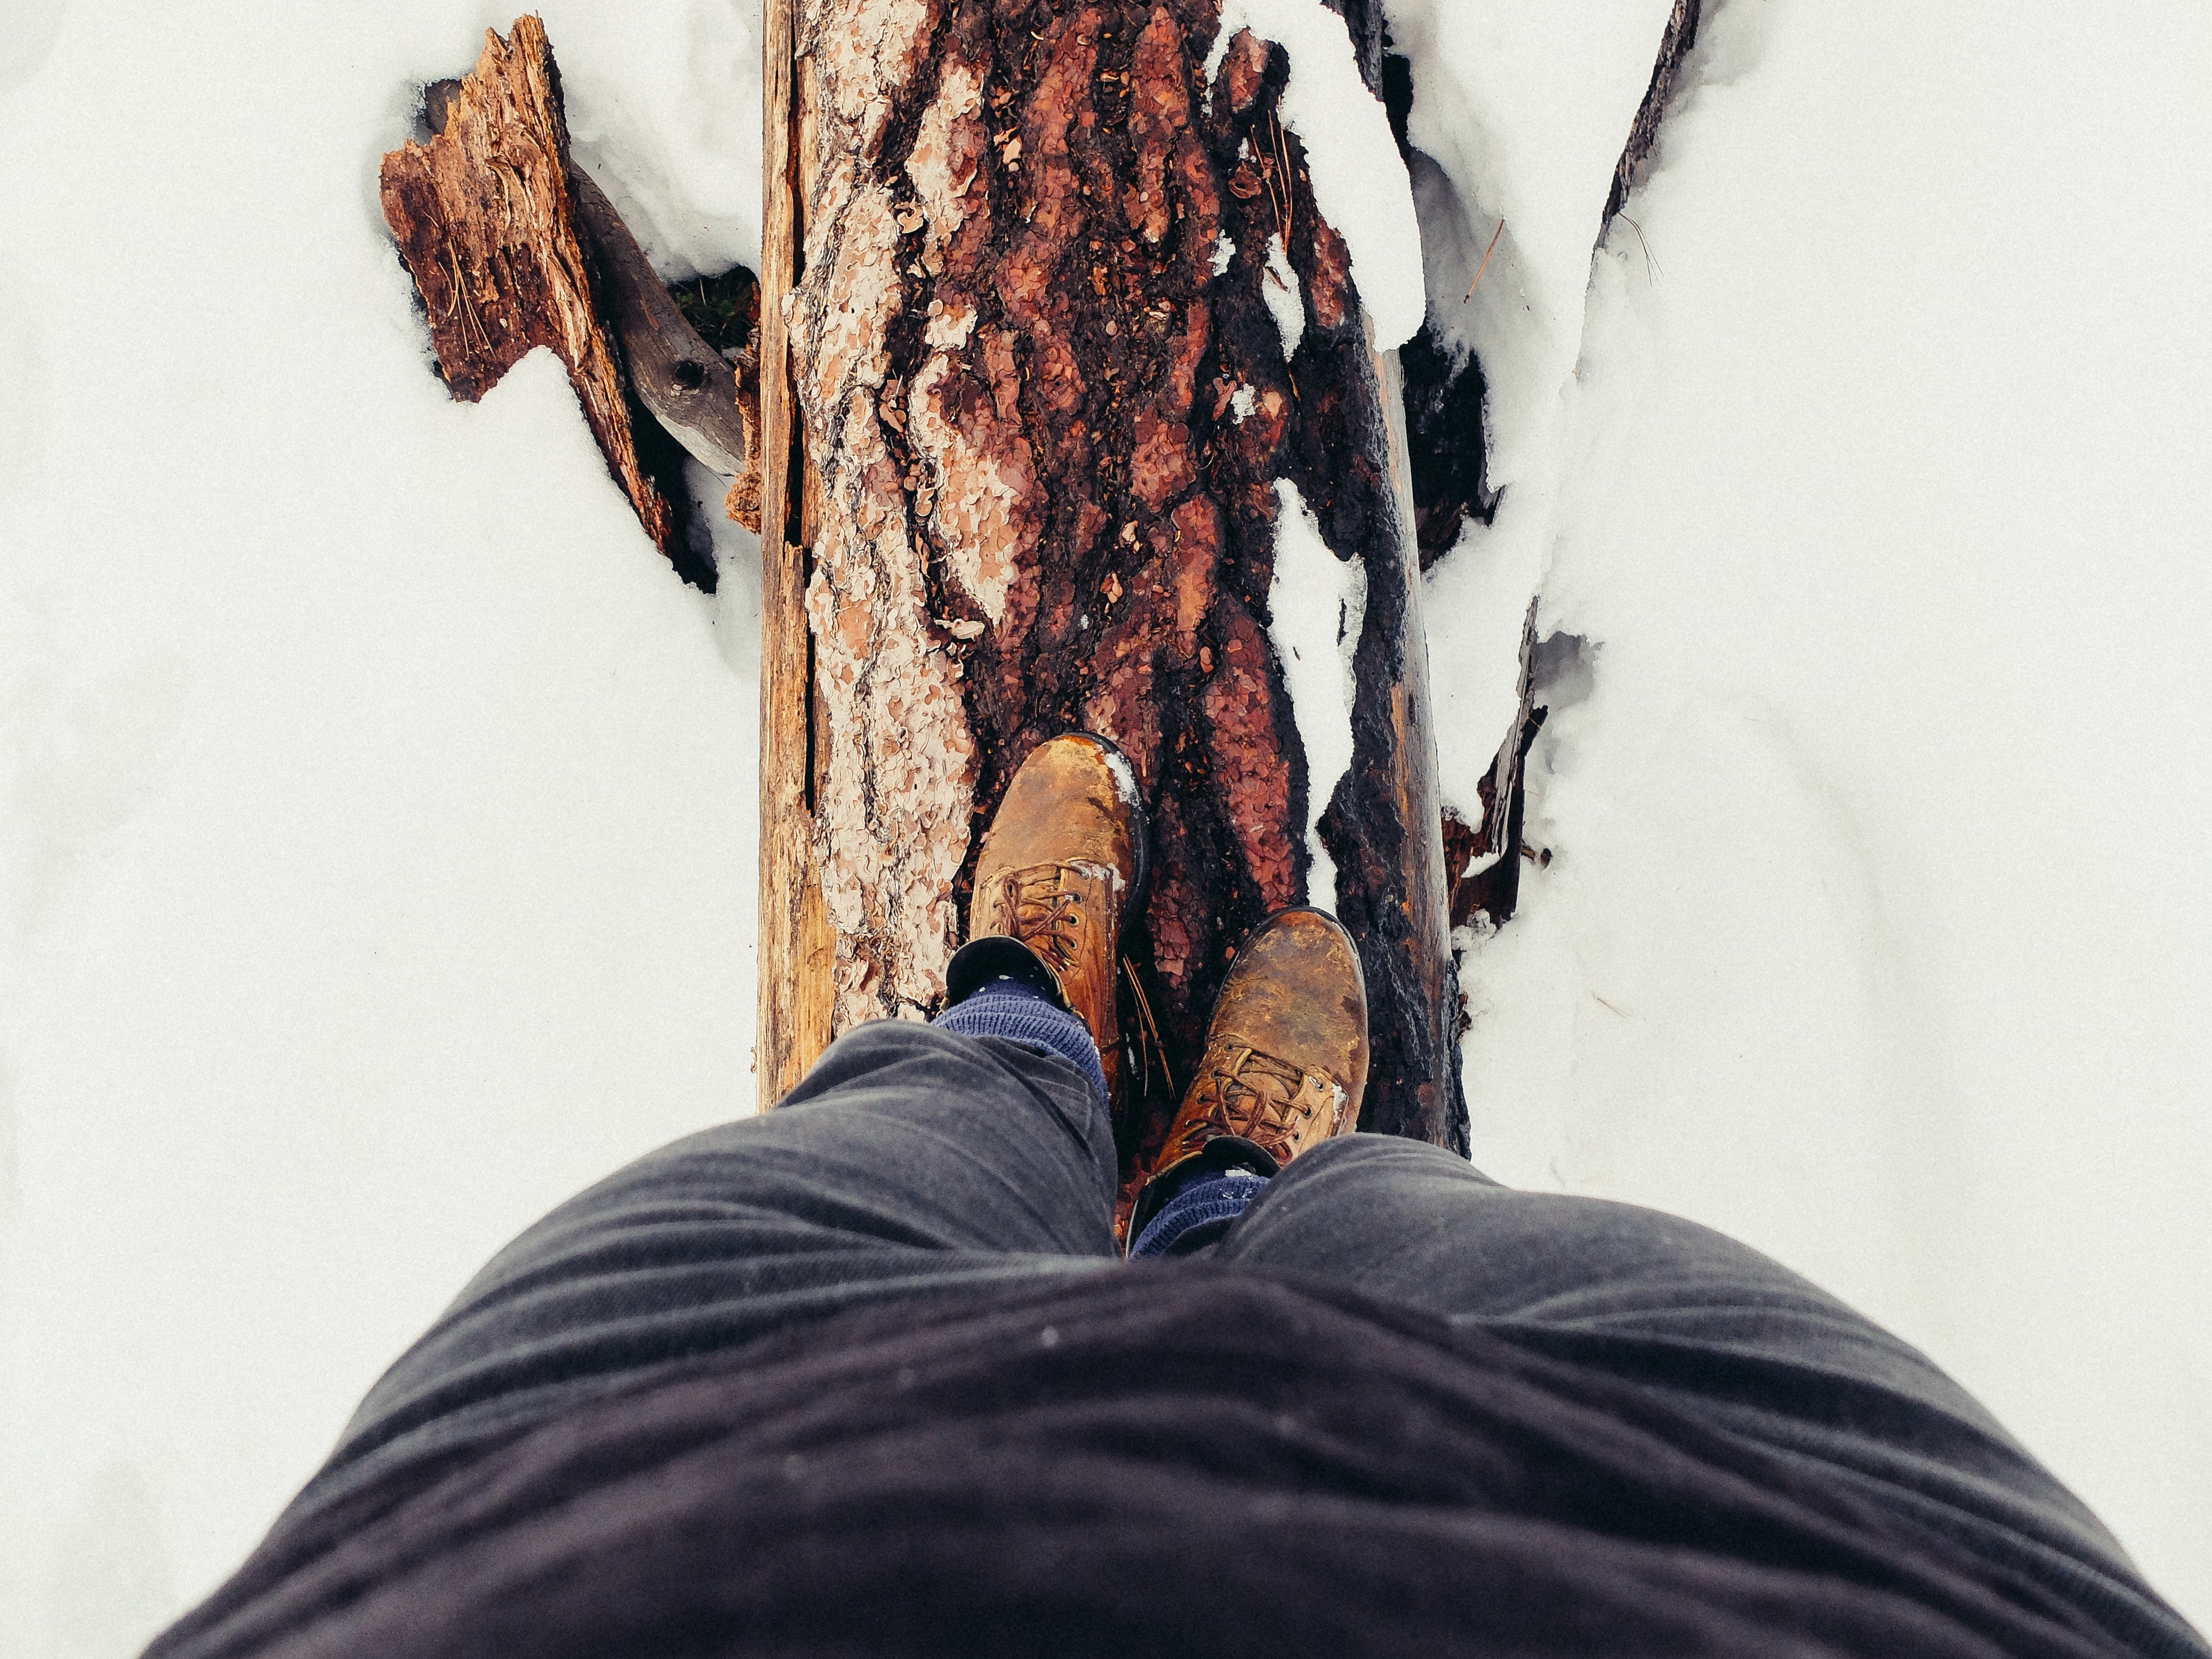
hand, person, shoe, snow, winter, wood, photography, spring, color, balance, fashion, clothing, black, season, close up, image